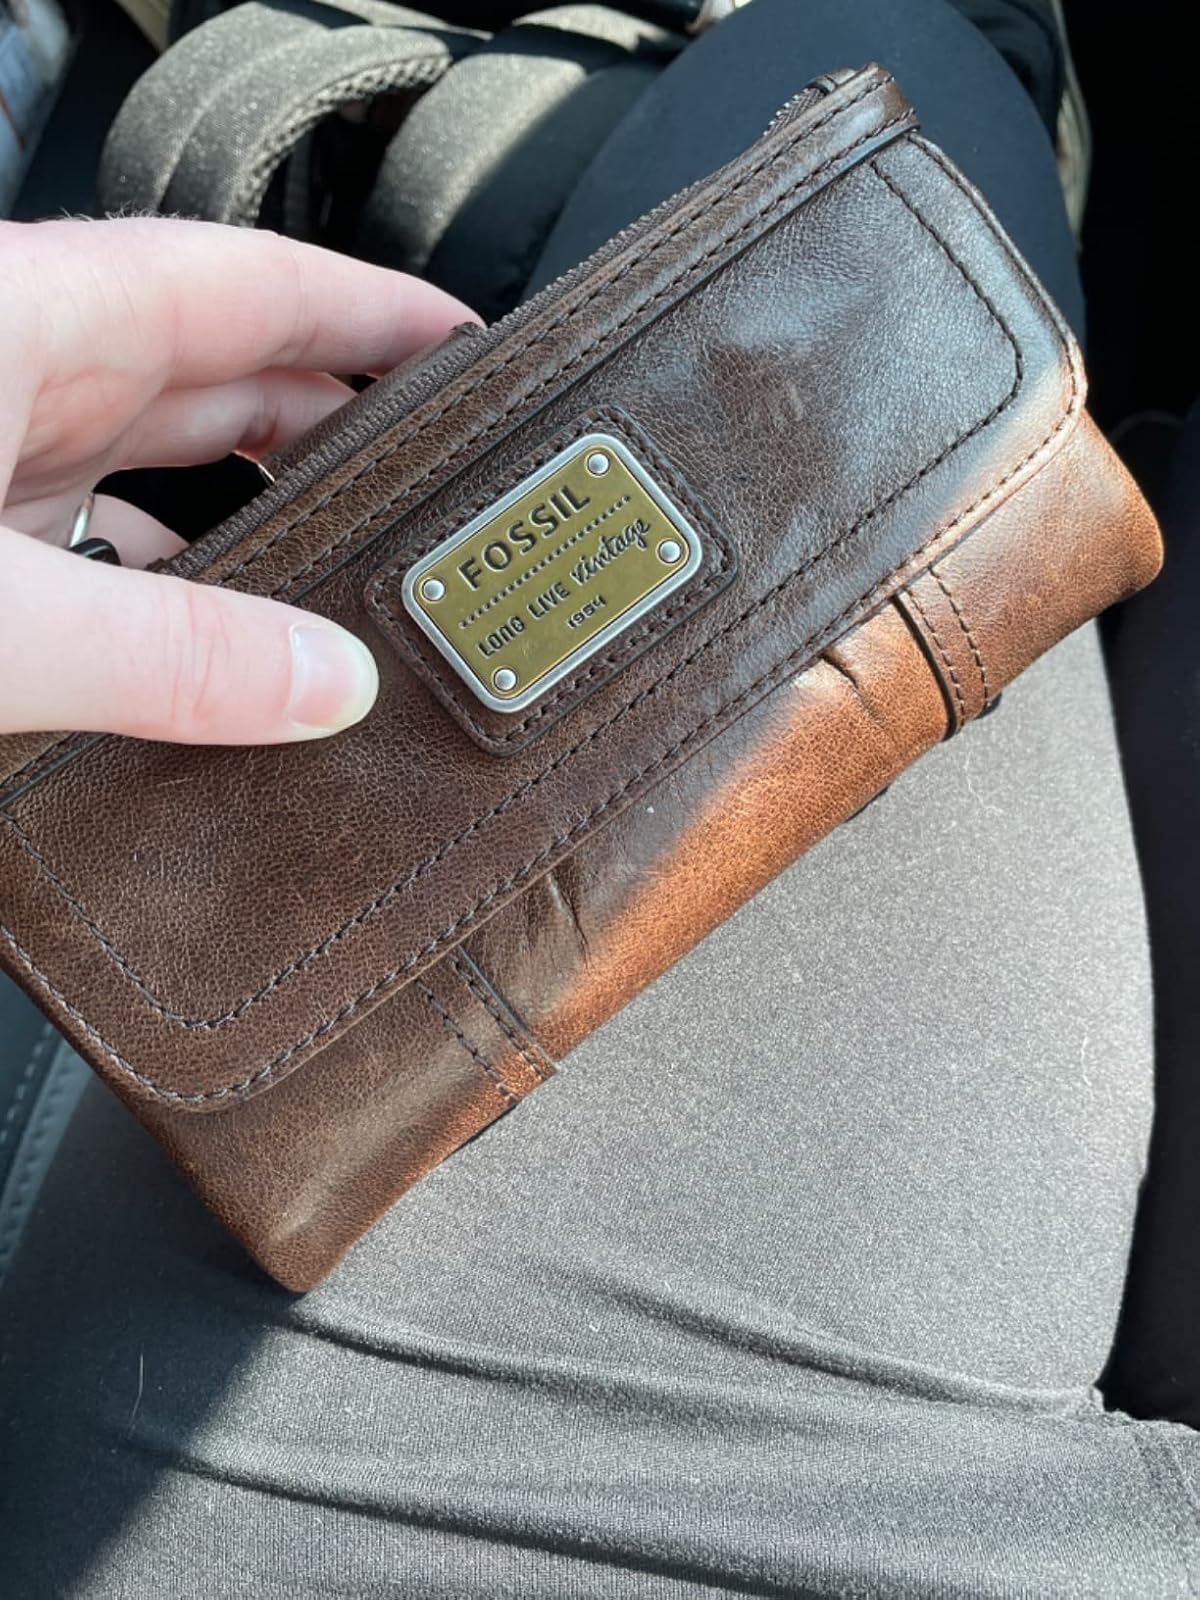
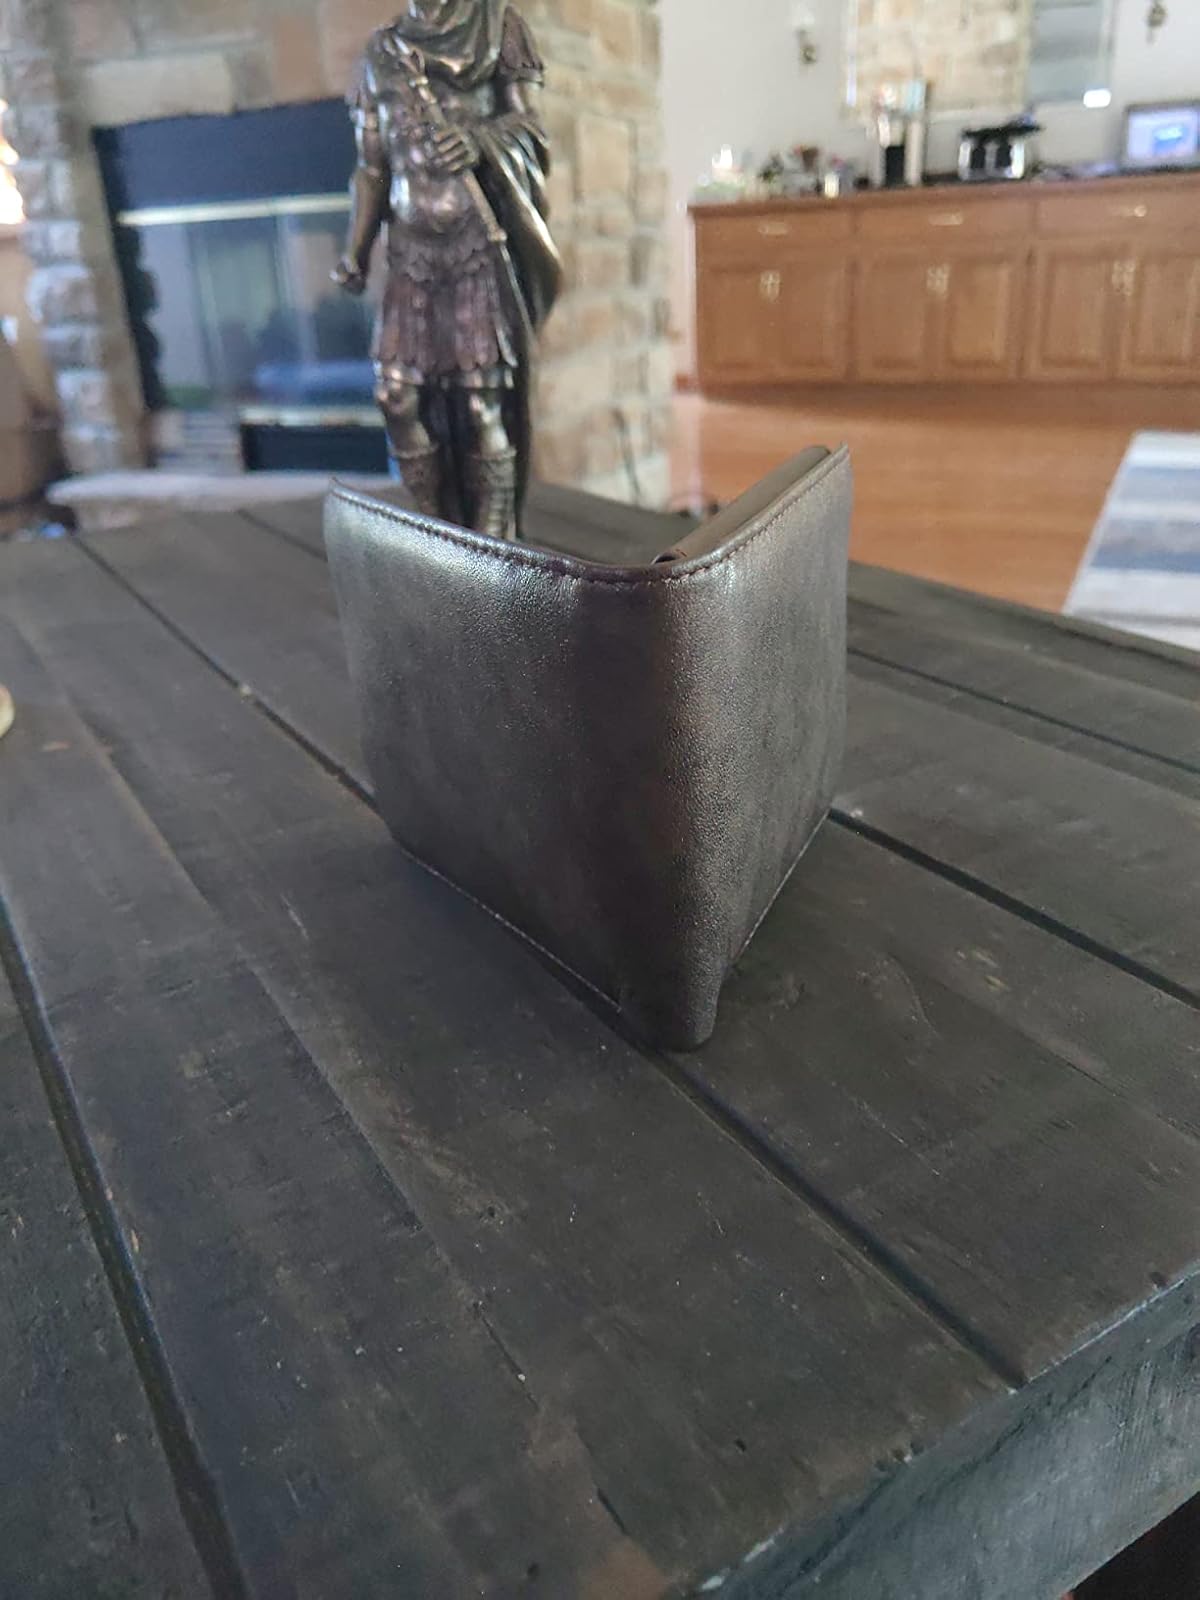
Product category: accessories_wallet
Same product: no